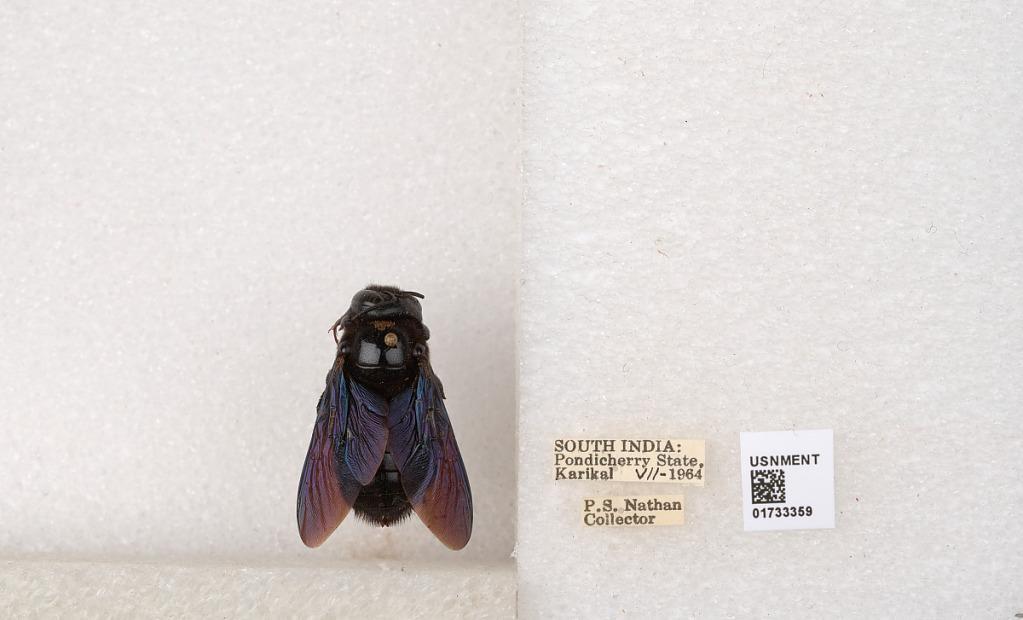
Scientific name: Xylocopa (Ctenoxylocopa) fenestrata (Fabricius)
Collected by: P. Nathan
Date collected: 1964-7-1
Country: India
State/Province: Puducherry
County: Karaikal
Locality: Karikal